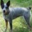
Label: dog